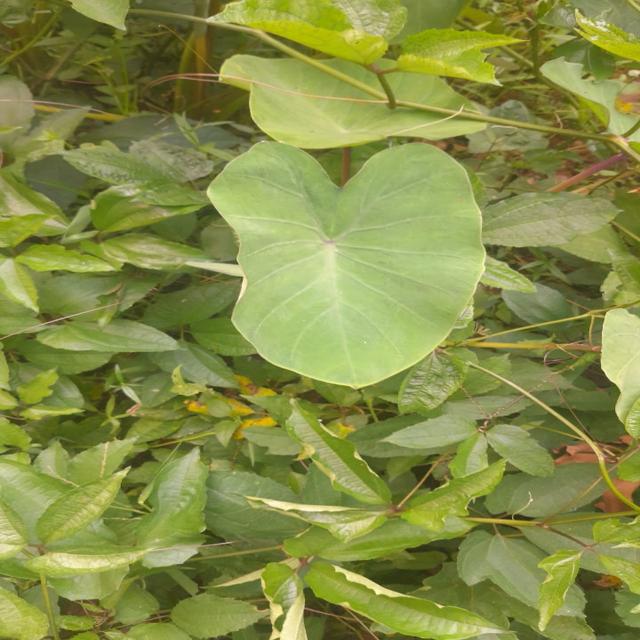
Label: Healthy